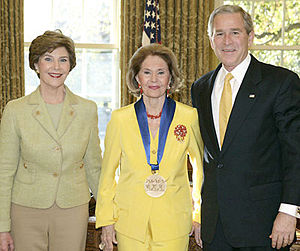
Cyd Charisse / Filmografi
Charisse ved modtagelsen af National Medal of the Arts and Humanities
Cyd Charisse var en amerikansk danser og skuespiller. Hun var kendt fra en række af de store musicalfilm fra Hollywood i 1940'erne og 1950'erne, hvor hun spillede og især dansede med specielt Fred Astaire og Gene Kelly.